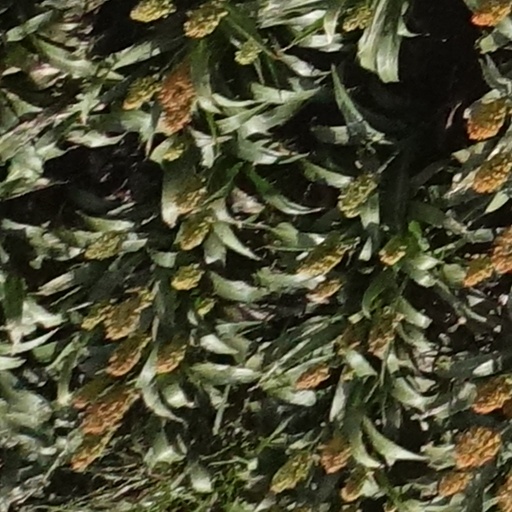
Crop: sorghum